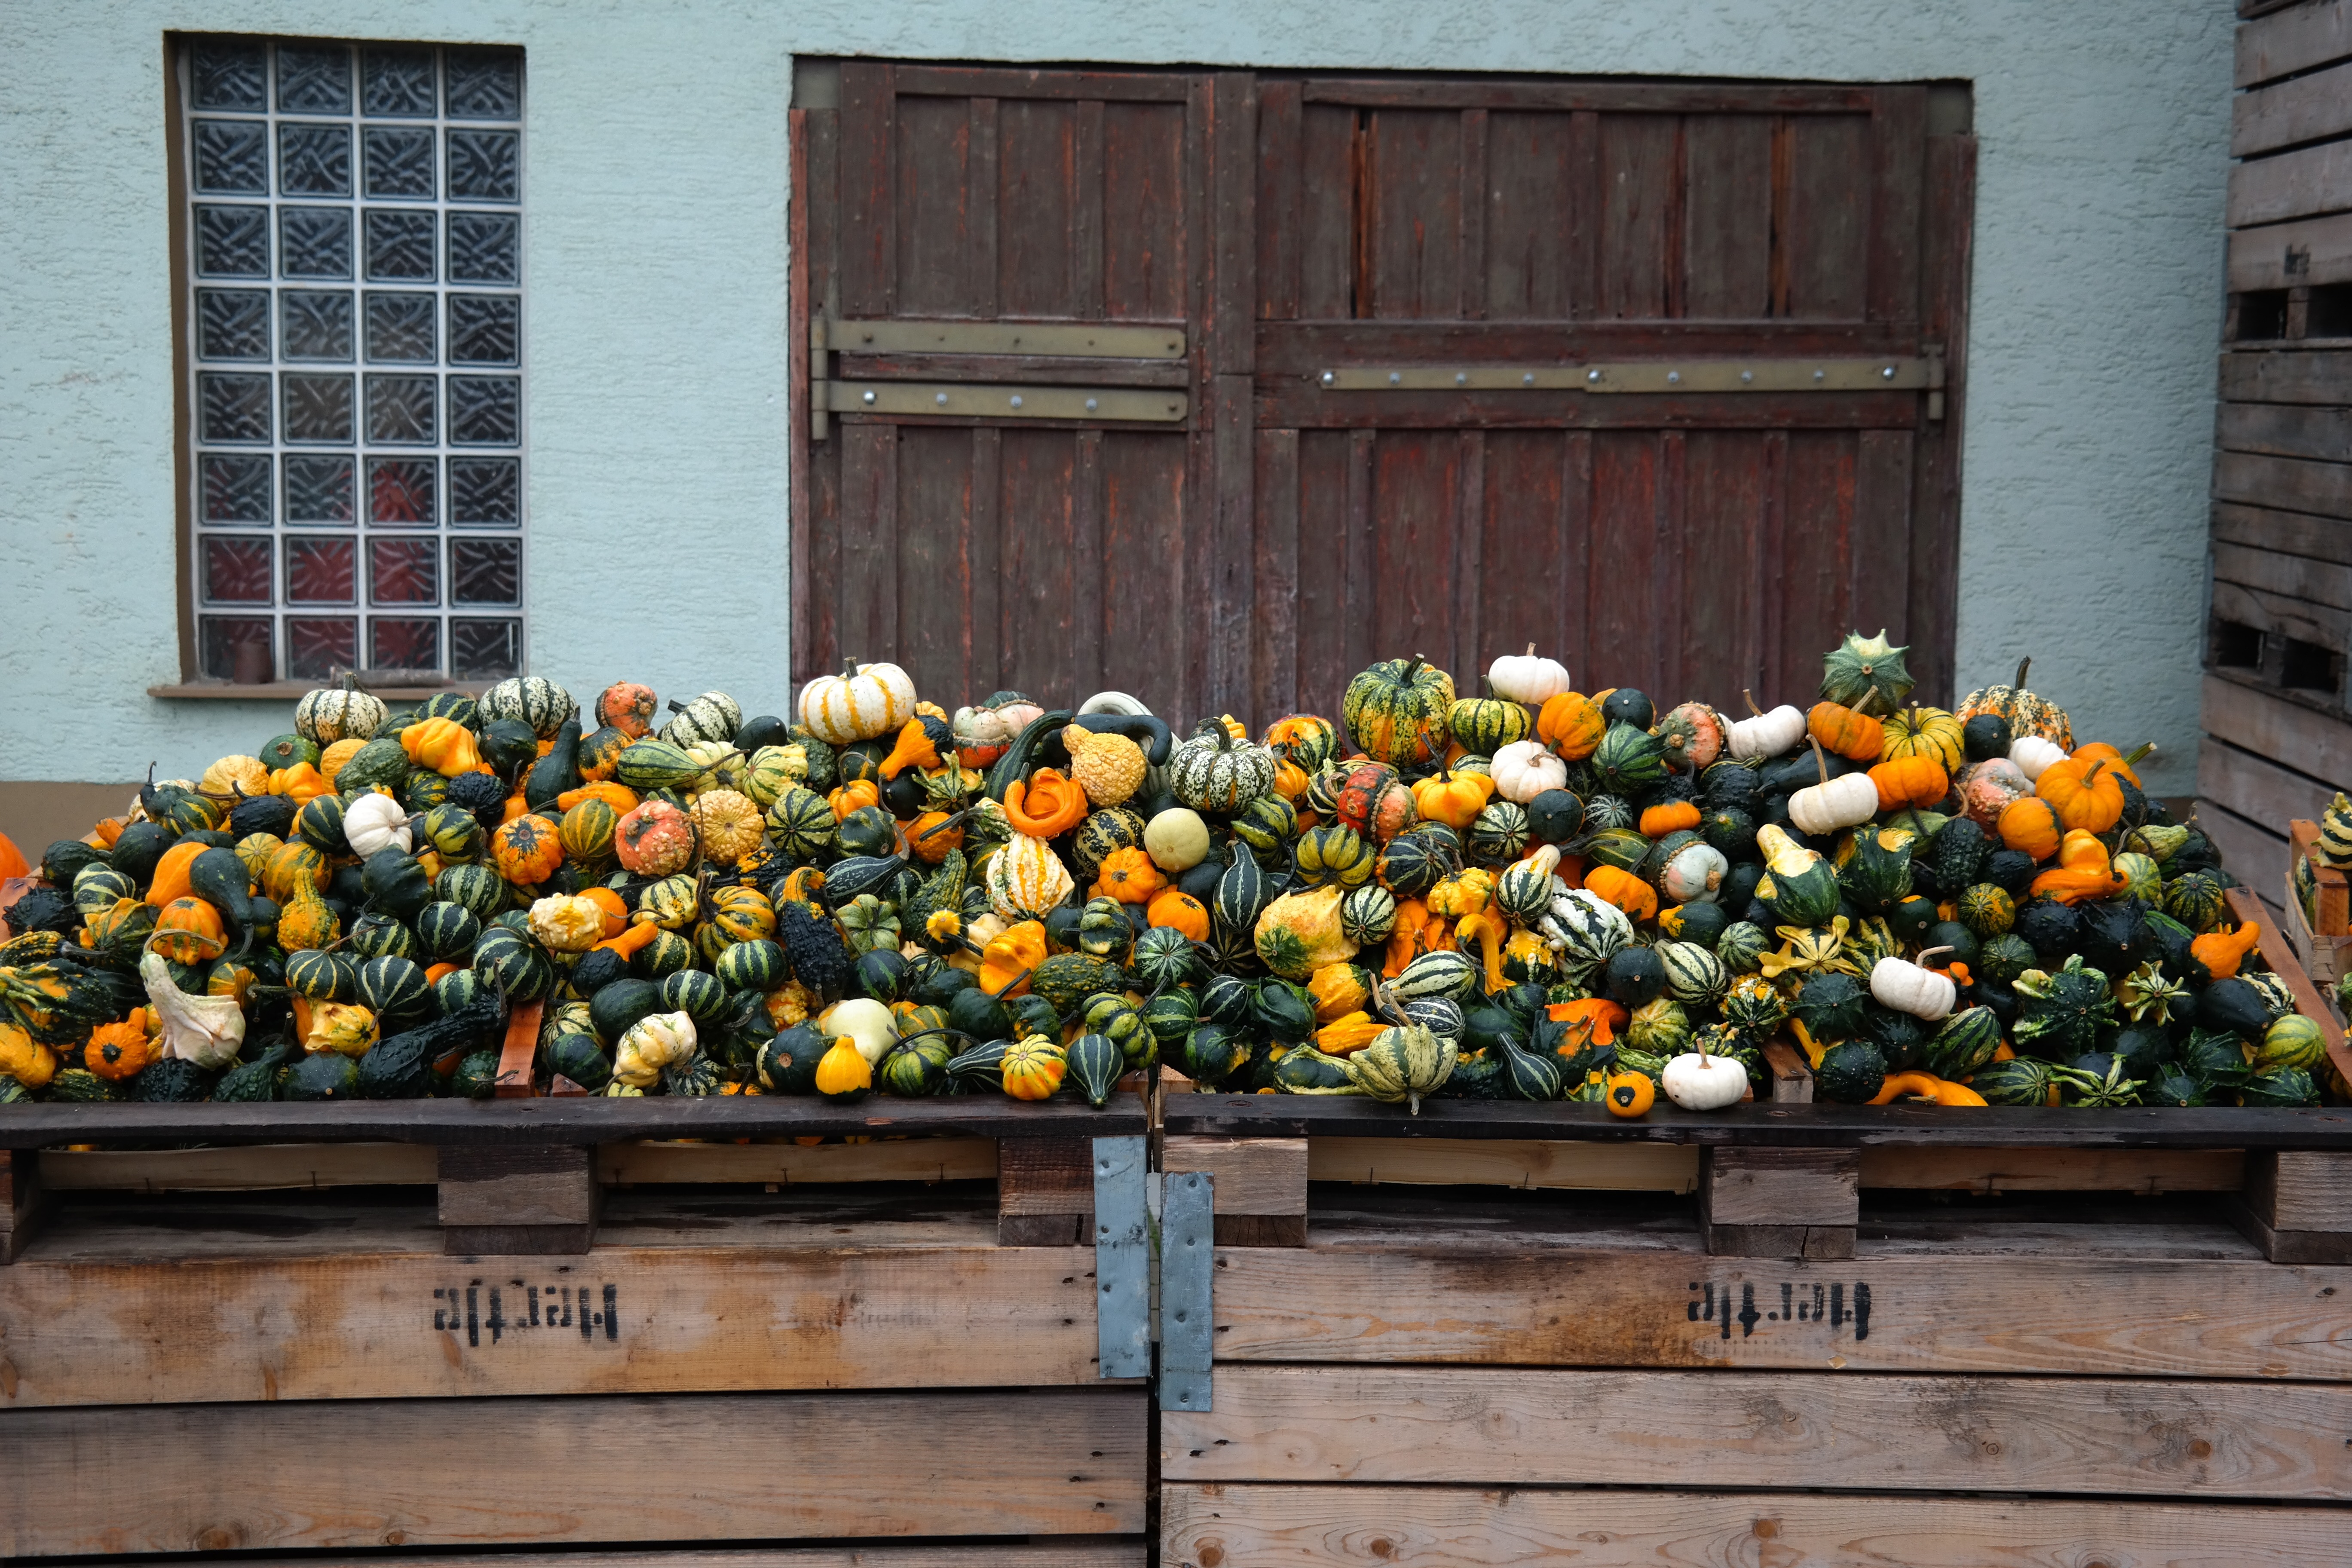
plant, white, flower, orange, green, collection, autumn, colorful, yellow, garden, storage, thanksgiving, decorative, vegetables, diversity, mix, ufo, sale, various, pumpkins, mass, autumn decoration, decorative squashes, quantitative, compilation, varieties, man made object, flying saucer, patty pan squash, patisson peter pan